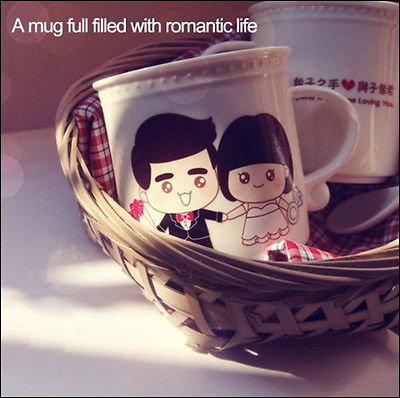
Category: mug